Chengalpattu Medical College

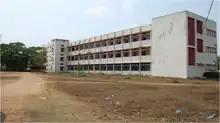
The Examination Block which includes the Departments of Pathology, Microbiology, Forensic Medicine and Community Medicine

The history of the Chengalpattu Medical College dates back to days before 1965 when this was a district headquarters hospital with its building in the town. In 1965, the Government of Tamil Nadu upgraded this District Headquarters hospital to function as a teaching institution with 250 beds for clinical training. Vedachalam Mudaliar, the then Chairman of Chengalpattu Municipality, donated a vast area of land, which is in possession of this institution today. To begin with, this institution had an annual admission of 50 students, which the institution maintained till 2012. 100 students have been admitted from the academic year 2012-13 onwards. This 50-year-old institution was the 6th of its kind to be started in Tamil Nadu. The college initially trained D.M. & S. students, who had passed out of Kilpauk Medical College, for the Condensed MBBS Course. Girls students were first admitted in the year 1970 and the first batch of M.B.B.S.graduates of the college left in 1972. The hospital, at its dawn, was functioning with the basic departments which included medicine, surgery, obstetrics and gynaecology, pediatrics, orthopedics, ophthalmology, otolaryngology, psychiatry and chest clinic. As days went by, other departments started functioning one by one, making the hospital a tertiary care center with a multi specialty approach. The specialties presently functioning are neurology, cardiology, nephrology, pediatric surgery, plastic surgery, urology, neurosurgery, etcetera.